Lego Technic

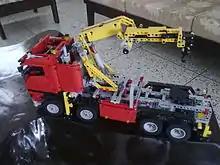
Lego Technic Crane Truck (Power Functions) from 2009

In late 2007, a new motor system was released called "Power Functions"; it was included within Lego set 8275 Motorized Bulldozer. It comprised a set of motors, two IR receivers, remote control and a battery box, thus resulting in a remote-control model.